Roshan-ud-Daulah

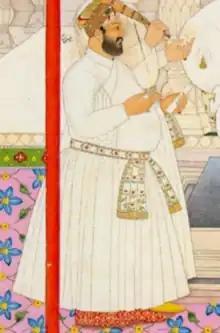
Roshan-ud Daula Zafar Khan

Roshan-ud-Daulah, known by his original name Khwaja Muzaffar Panipati and the title of "Turra-i-Baz Roshan-ud-Daulah Zafar Khan", was the Grand Vizier of the Mughal Empire during the reign of Muhammad Shah. He was known by the nickname Turra-i-Baz (falcon's crest) as Roshan-ud-Daula and all his men wore their turbans in the same way, with an end sticking out.